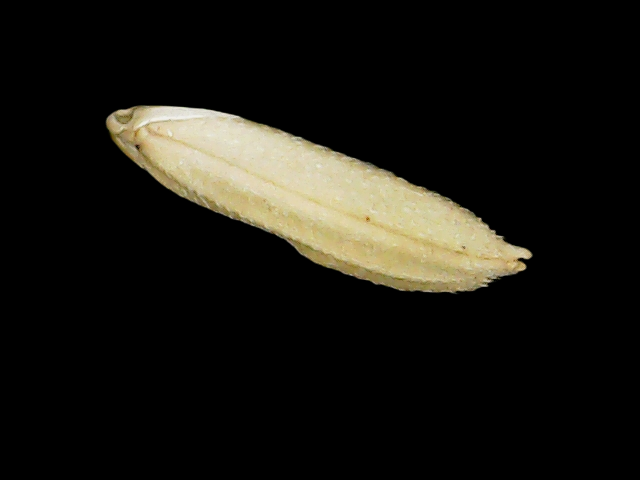
Rice variety: Binadhan26